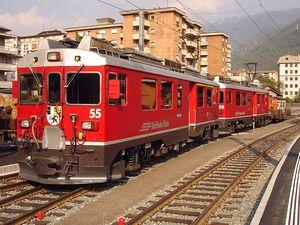
Les ABe 4/4 III sont des automotrices de ligne à voie métrique de type BoBo utilisées par les Chemins de fer rhétiques, qui sont le principal réseau de chemin de fer du canton des Grisons en Suisse. Ces automotrices sont utilisées sur la Ligne de la Bernina. Leur immatriculation est ainsi car ce sont des automotrices qui comportent des compartiments de première et de seconde classe, la lettre indique qu'il s'agit d'engins électriques. Elles sont de type BoBo et c'est la troisième série de la compagnie à avoir ces caractéristiques (III).
Les Chemins de fer rhétiques, parfois désignés par le sigle RhB, sont une entreprise ferroviaire de Suisse, basée à Coire dans le canton des Grisons.